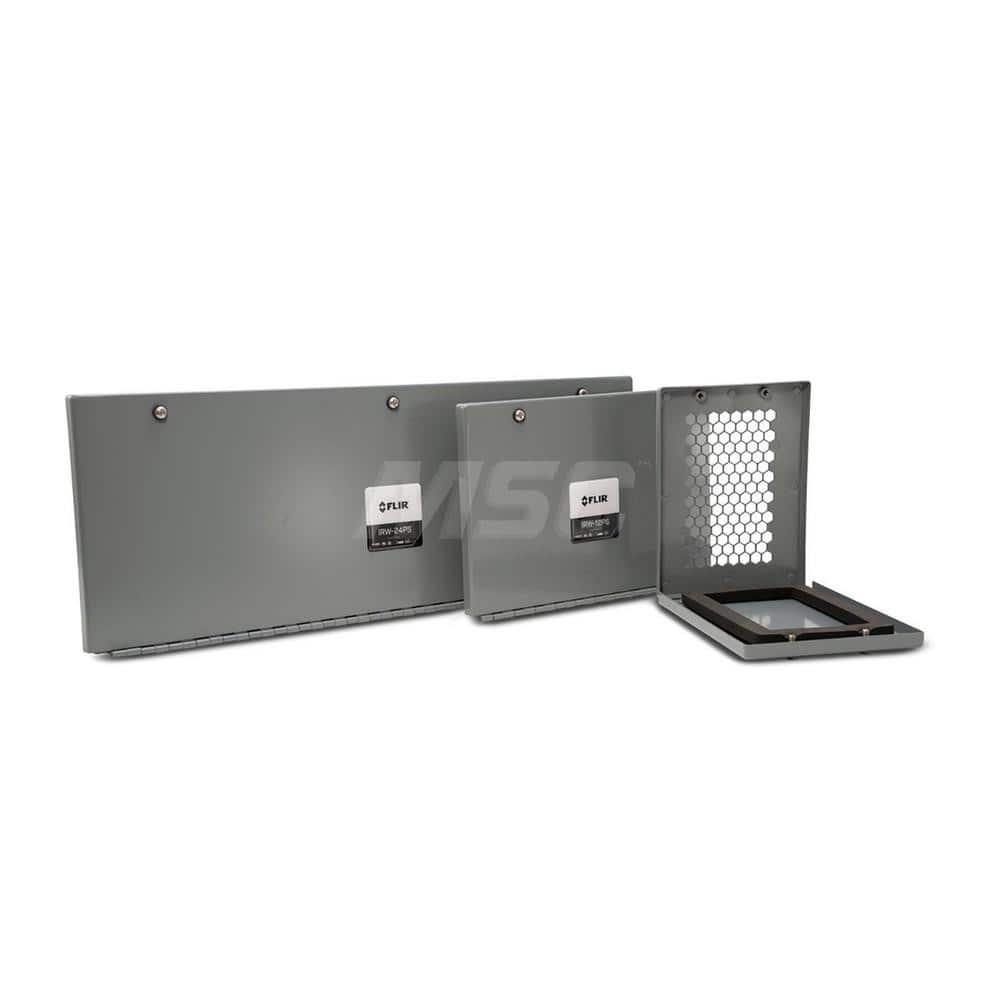
Infrared Thermometer & Thermal Imaging Accessories; Type: Infrared Viewing Window; For Use With: Infrared Camera; Overall Height: 2.19; Overall Length: 9.75; Overall Width: 8; Includes: IR Window; For Use With: Infrared Camera; Type: Infrared Viewing Wind
Brand: FLIR
Item #: 20935771 Brand: FLIR Model #: IRW-6PS Product Specifications Type Infrared Viewing Window For Use With Infrared Camera Overall Height 2.19 Overall Length 9.75 Overall Width 8 Includes IR Window
Category: Hardware > Tools > Measuring Tools & Sensors > Thermal Imaging Cameras